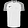
Label: T - shirt / top